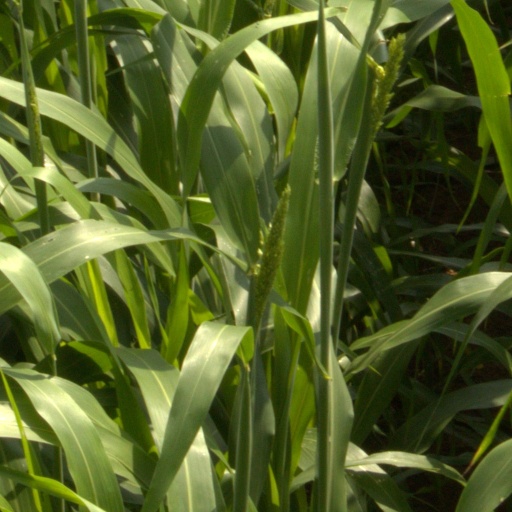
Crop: sorghum